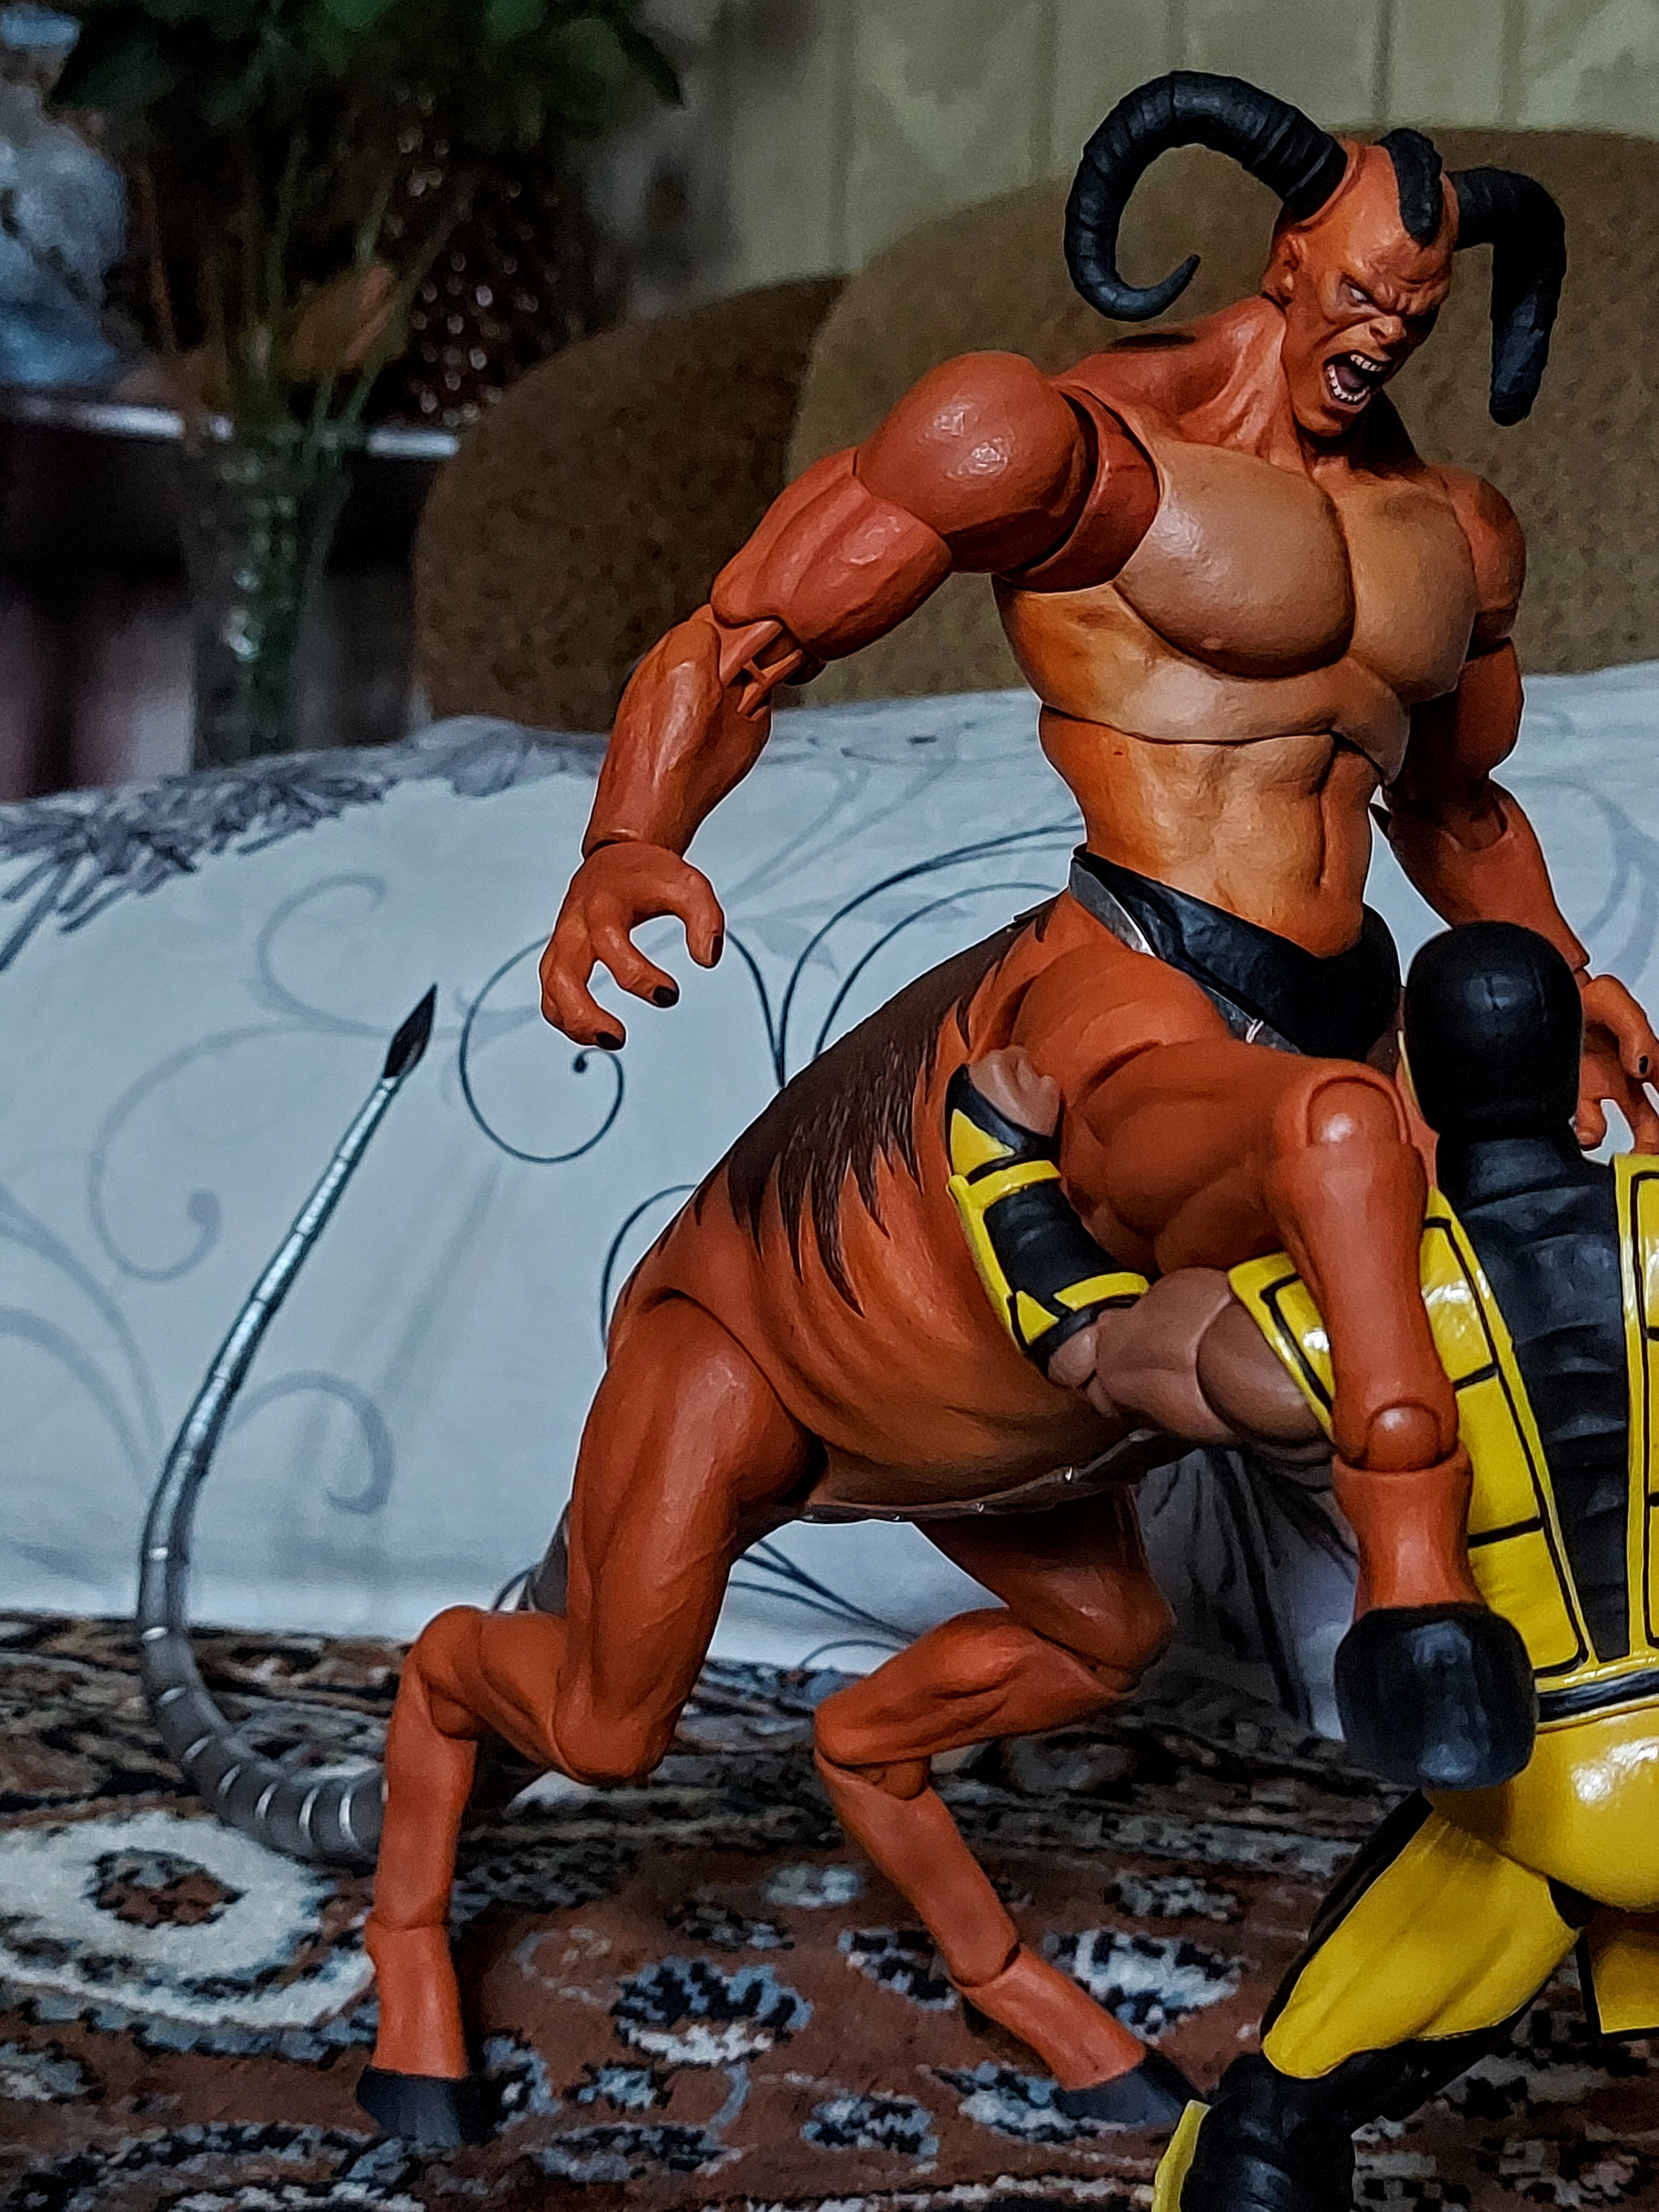
Shokan, storm, collectibles, warrior, fighter, action, figure, muscle, toy, hat, plant, cartoon, thigh, chest, bodybuilder, bodybuilding, houseplant, art, underpants, painting, event, fiction, fictional character, action figure, Barechested, illustration, terrestrial animal, human leg, shorts, abdomen, flesh, briefs, undergarment, figurine